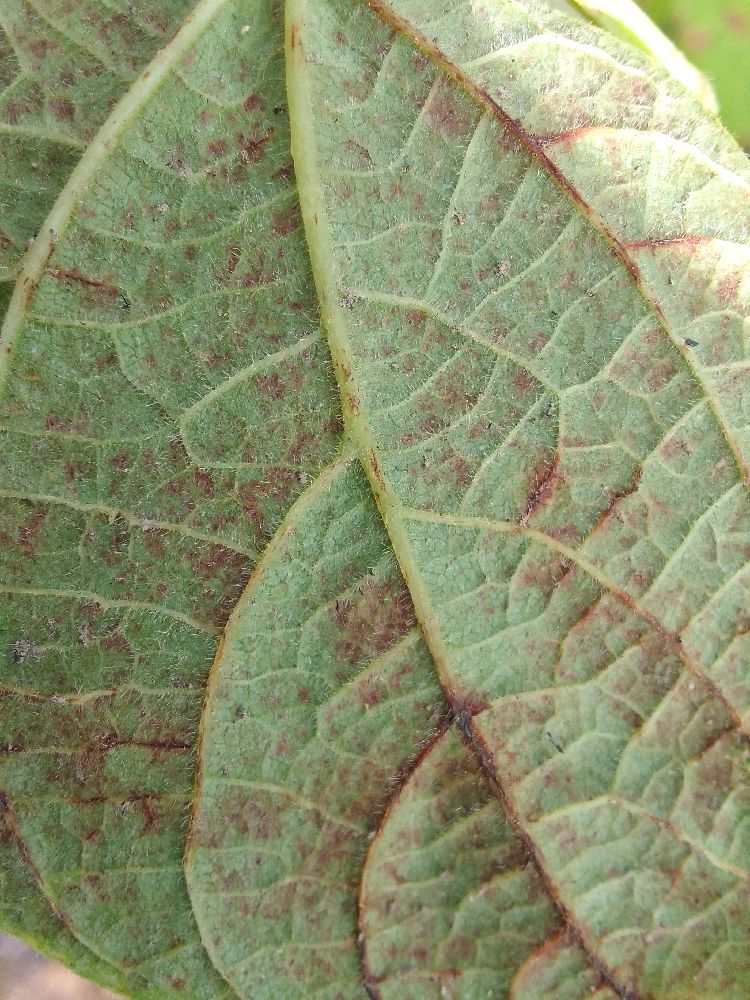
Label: anthracnose